Edward Herbert, 1st Baron Herbert of Cherbury

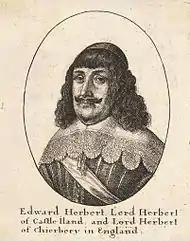
Lord Herbert of Cherbury by Wenceslaus Hollar

In 1608, Edward Herbert went to Paris, with Aurelian Townshend, enjoying the friendship and hospitality of the old Constable de Montmorency at Merlou and meeting King Henry IV; he lodged for many months with Isaac Casaubon. On his return, as he wrote of himself, he was "in great esteem both in court and city, many of the greatest desiring my company". At this period he was close to both Ben Jonson and John Donne, and in Jonson's "Epicoene, or the Silent Woman" Herbert is probably alluded to. Both Donne and Jonson honoured him in poetry. In December 1609 he fought with a Scottish usher at Greenwich Palace who had snatched a ribbon from Mary Middlemore's hair, and if the Privy Council had not prevented it, would have fought a duel in Hyde Park.